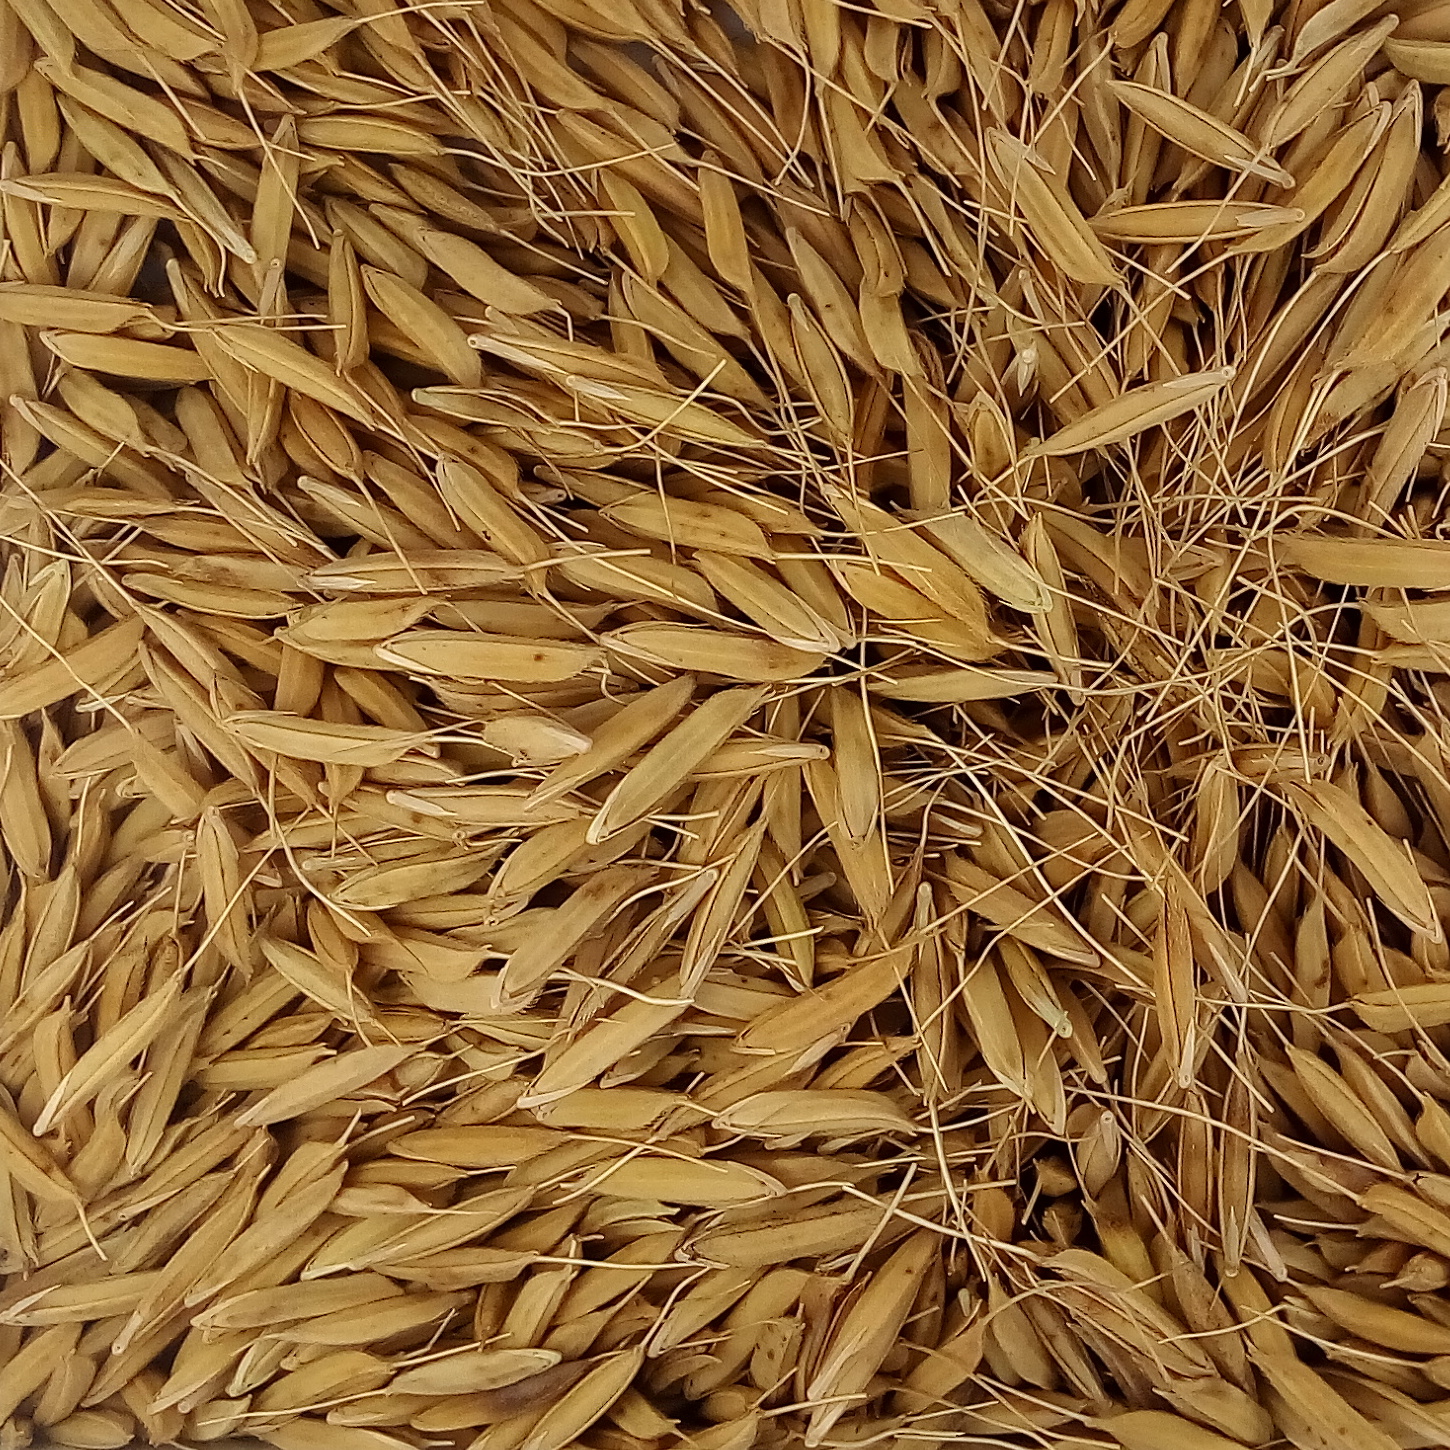
Rice seed variety: PB_6